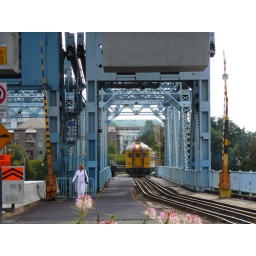
Via Rail Canada - E&N train over blue bridge